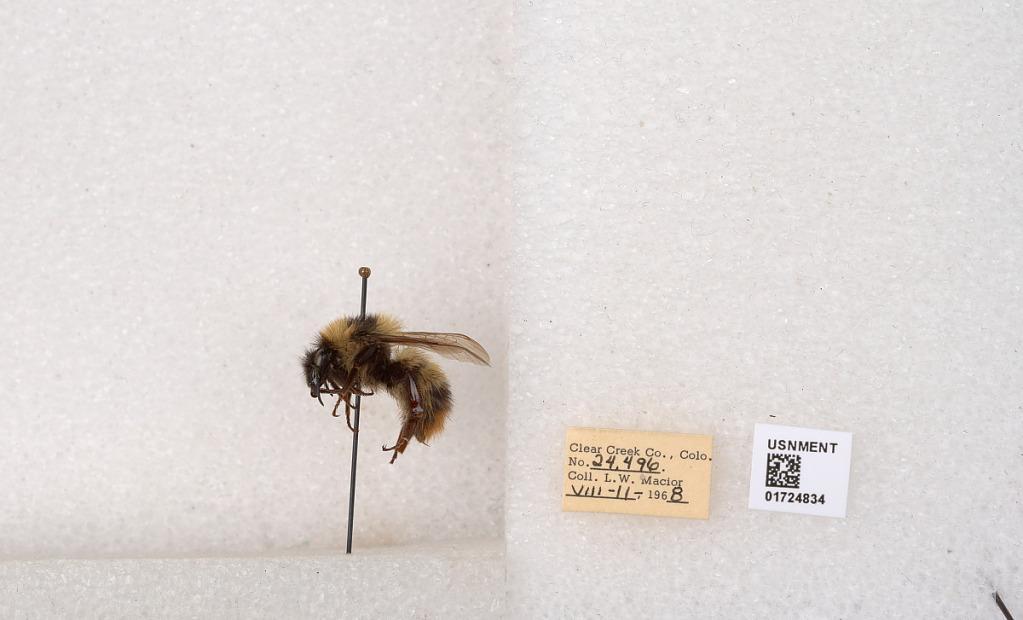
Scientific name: Bombus kirbyellus
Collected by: L. Macior
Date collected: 1968-8-11
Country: United States
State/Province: Colorado
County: Clear Creek
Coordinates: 39.6891, -105.644